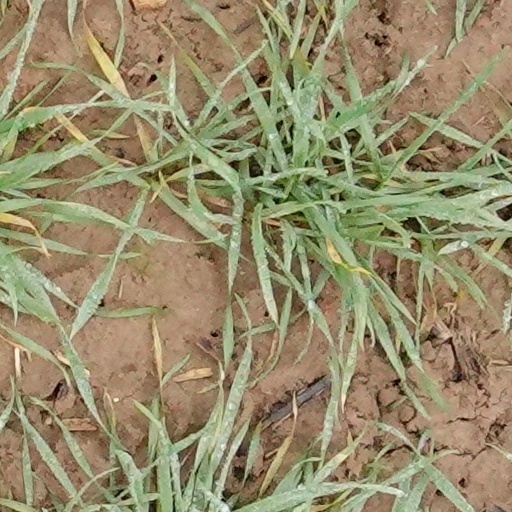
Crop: wheat